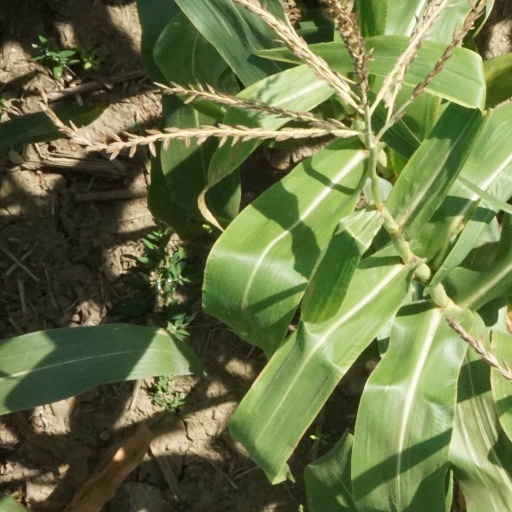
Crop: maize; corn